Strasbourg

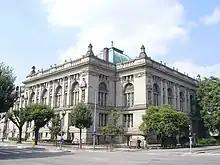
National Library

The Université de Strasbourg is in charge of a number of permanent public displays of its collections of scientific artefacts and products of all kinds of exploration and research.